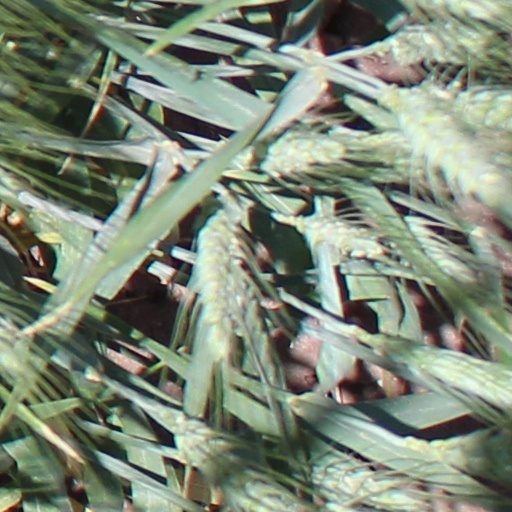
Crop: wheat